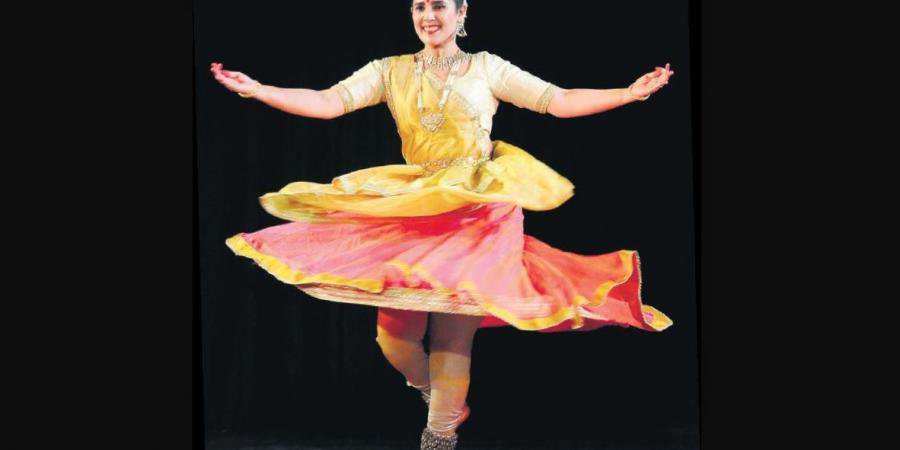
Dance form: kathak